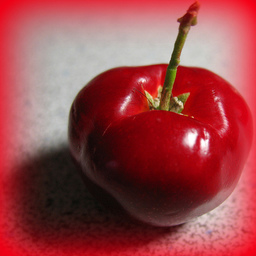
Label: Apple